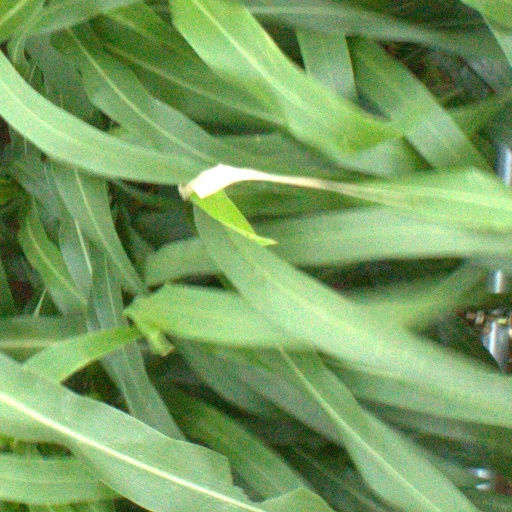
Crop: sorghum